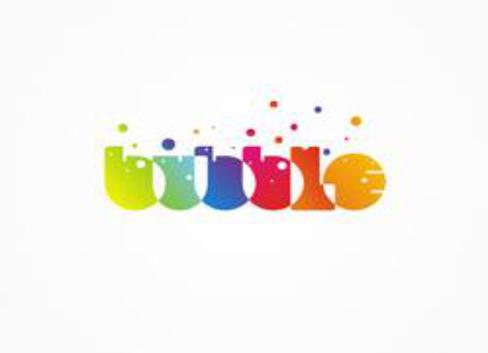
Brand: babool
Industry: Necessities